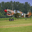
Label: airplane